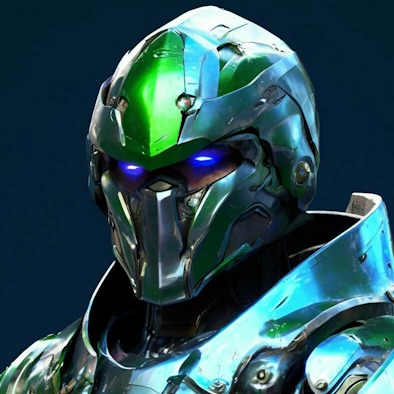
미적 점수 (1~10점): 4